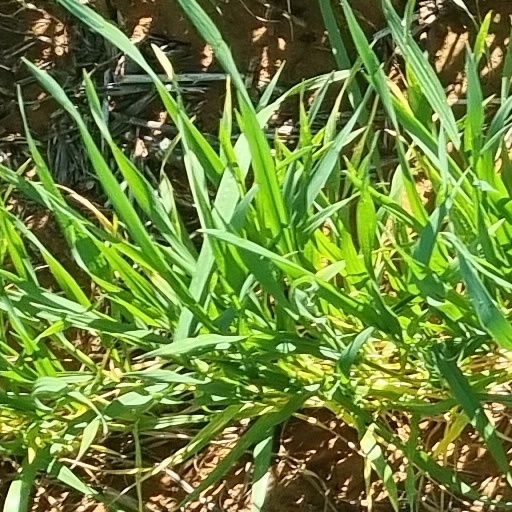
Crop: wheat